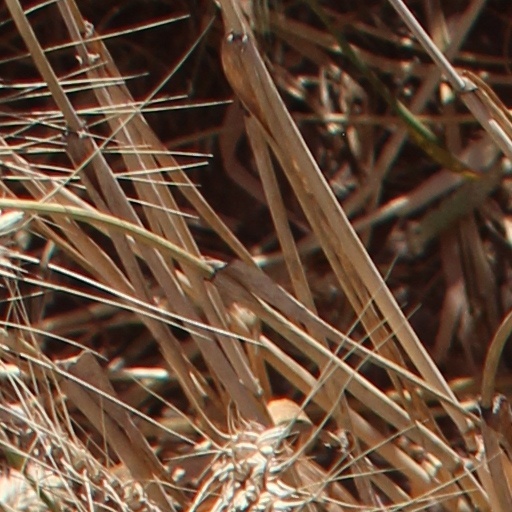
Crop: wheat